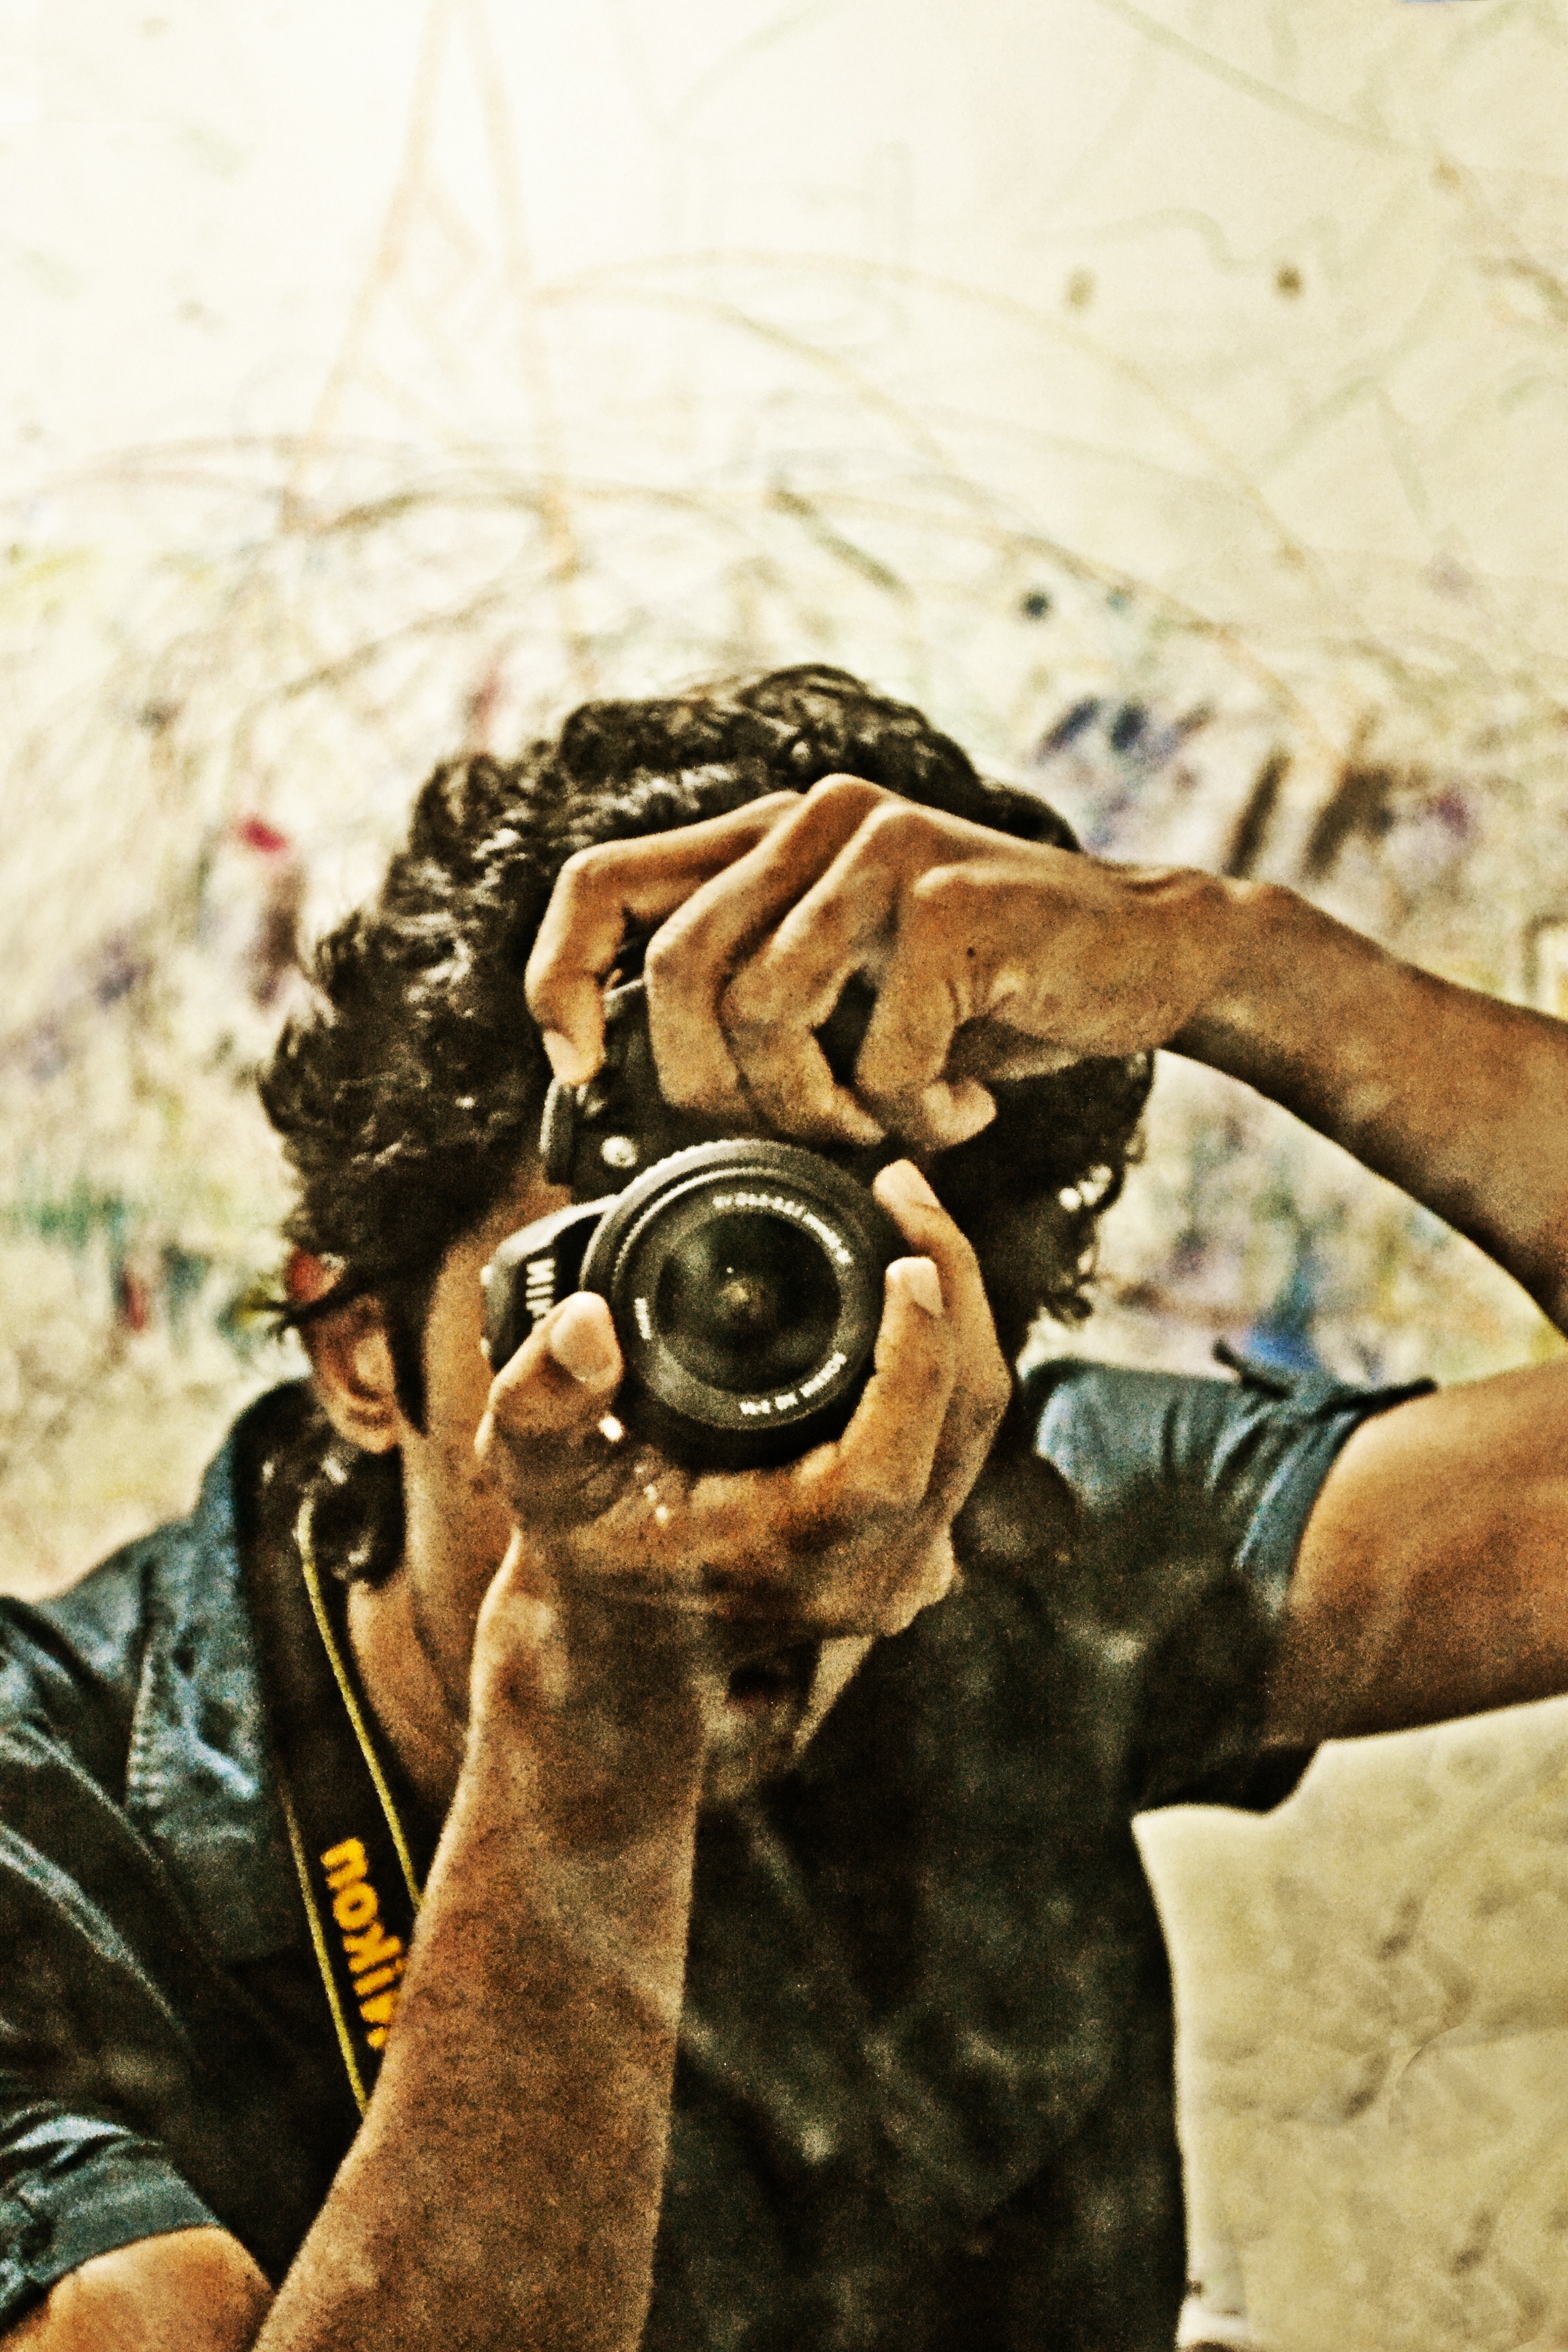
film, photo, soldier, sculpture, sepia, hdr, art, mirror, photograph, photographing, costume, snap, sri lanka, ceylon, mawanella